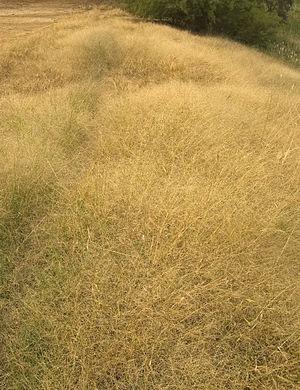
Panicum effusum est une espèce de plantes dicotylédones de la famille des Poaceae, originaire d'Asie du Sud-Est et d'Australie. Cette plante est connue en langue anglaise sous le nom de hairy panic.